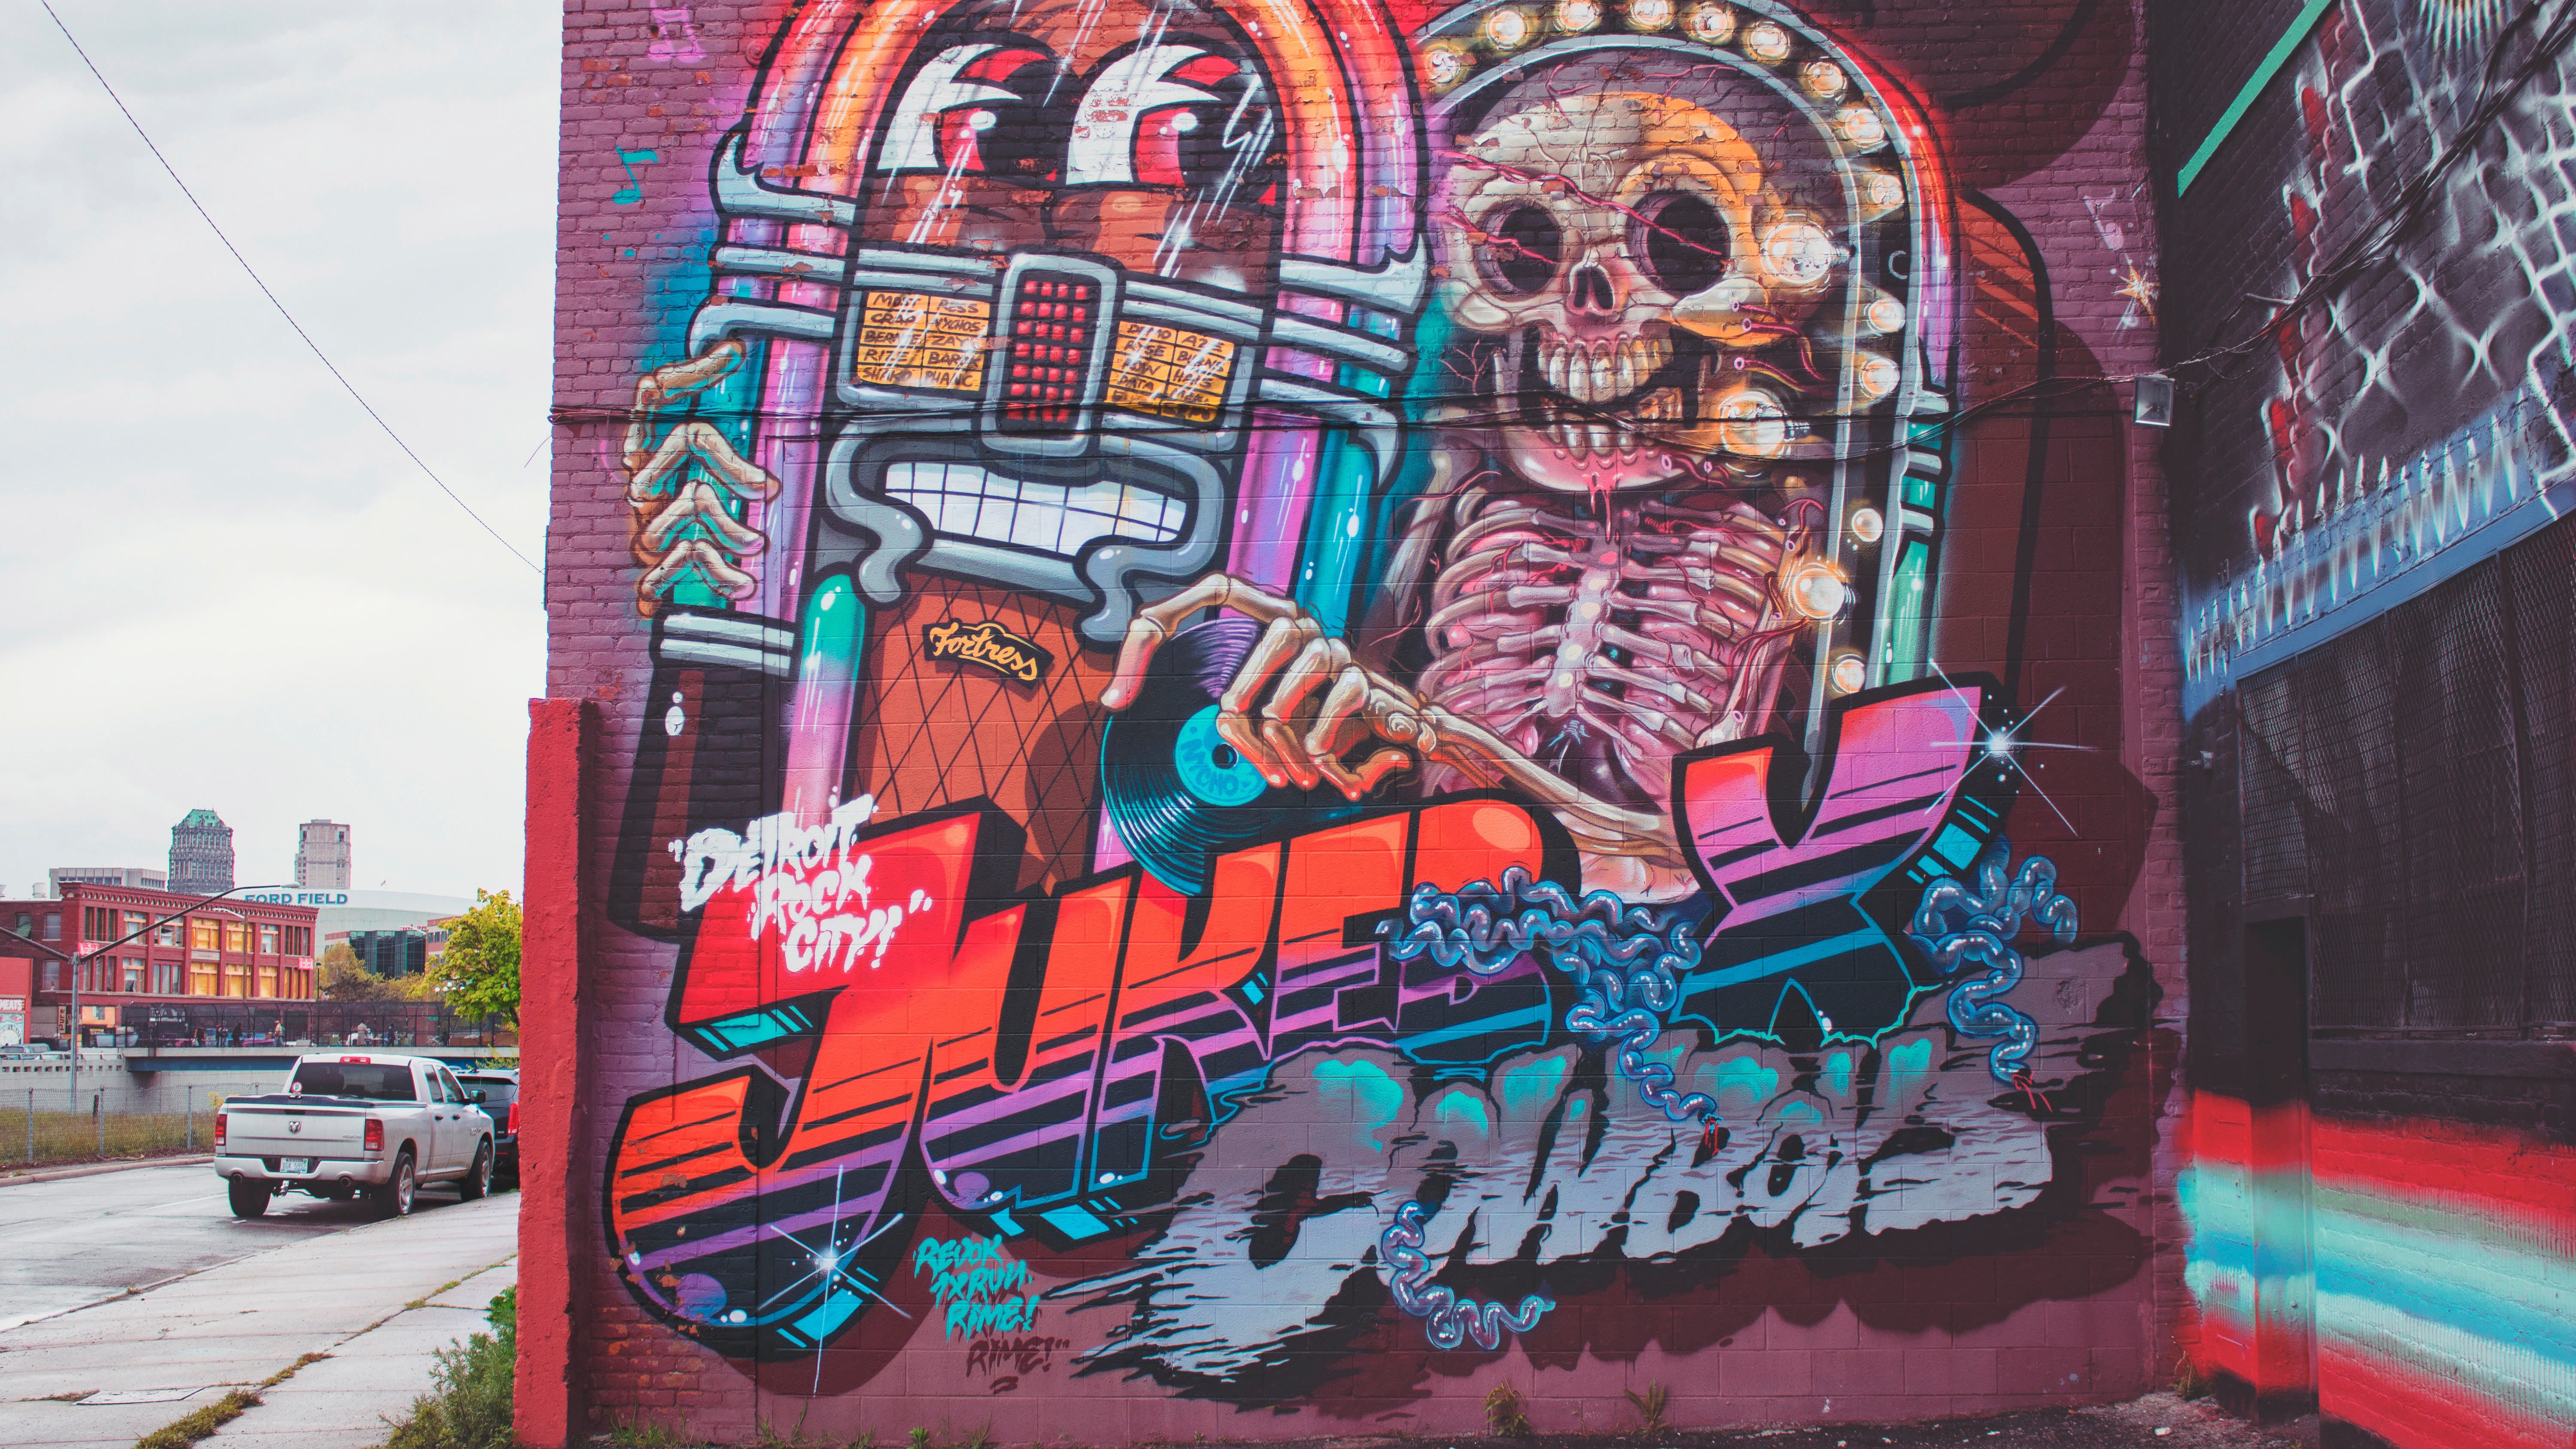
street, graffiti, street art, art, mural, urban area